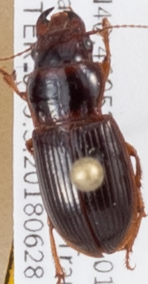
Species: Cratacanthus dubius
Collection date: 2018-06-28
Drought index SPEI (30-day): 0.04
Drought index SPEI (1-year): -0.36
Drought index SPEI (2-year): -0.39